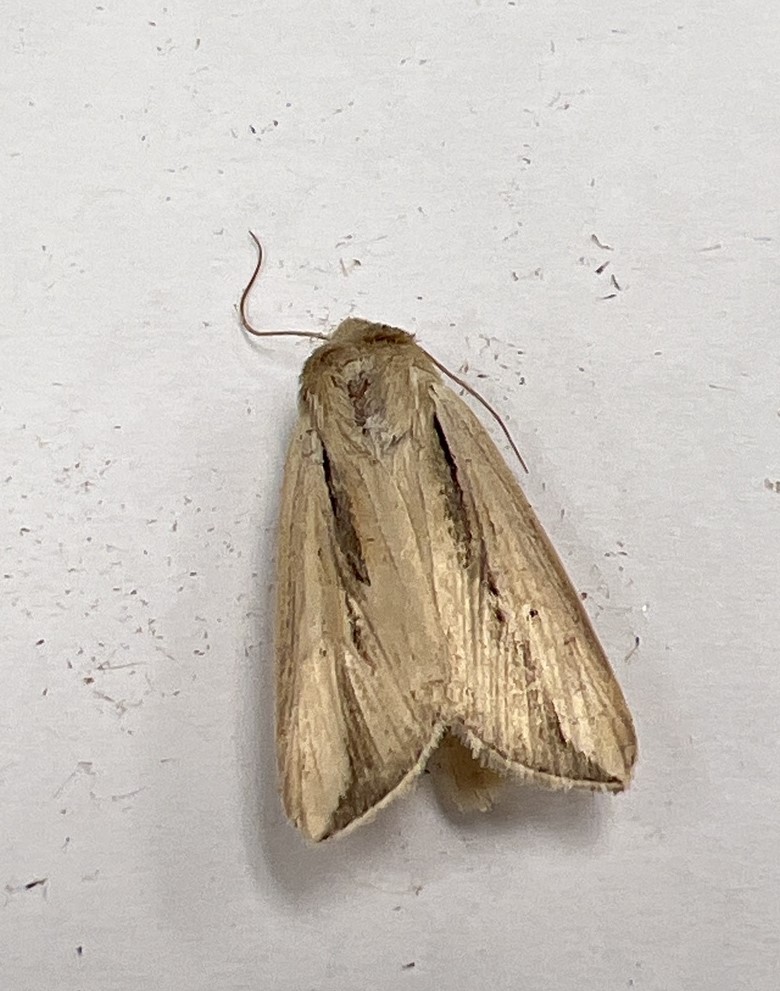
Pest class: wheathead_armyworm_Dargida_diffusa